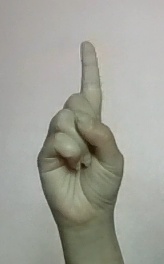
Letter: bb